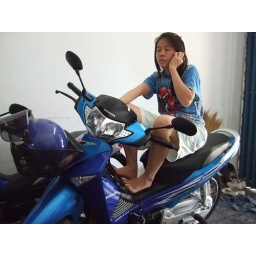
Jum talks on a mobile phone on a motor bike parked in her front room